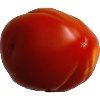
Label: Tomato 1